DTMF signaling

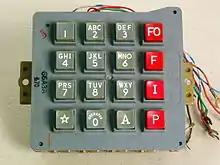
Autovon keypads were a typical application for use of all sixteen DTMF signals. The red keys in the fourth column produce the A, B, C, and D DTMF events.

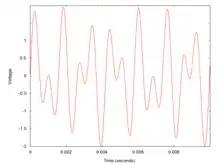
Combination of 1209 Hz and 697 Hz sine waves, representing DTMF "1"

Before the development of DTMF, telephone numbers were dialed with rotary dials for loop-disconnect (LD) signaling, also known as pulse dialing. It functions by interrupting the current in the local loop between the telephone exchange and the calling party's telephone at a precise rate with a switch in the telephone that operates the dial spins back to its rest position after having been rotated to each desired digit. The exchange equipment responds to the dial pulses either directly by operating relays or by storing the digits in a register that records the dialed telephone number. Pulse dialing was possible only on direct metallic lines and was limited in physical distance by the amount of electrical distortions present. For signaling over trunks between switching systems, operators used a different type of multi-frequency signaling.